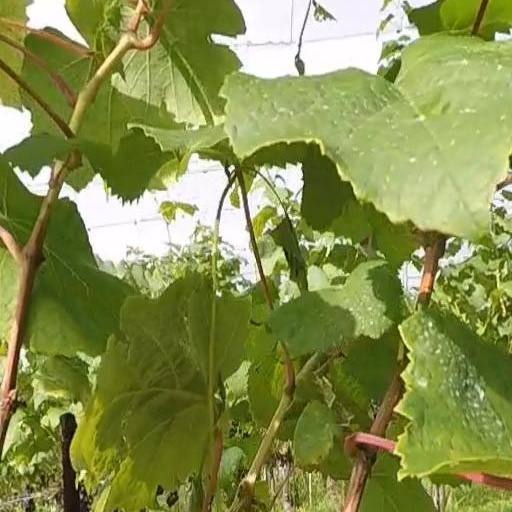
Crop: grape